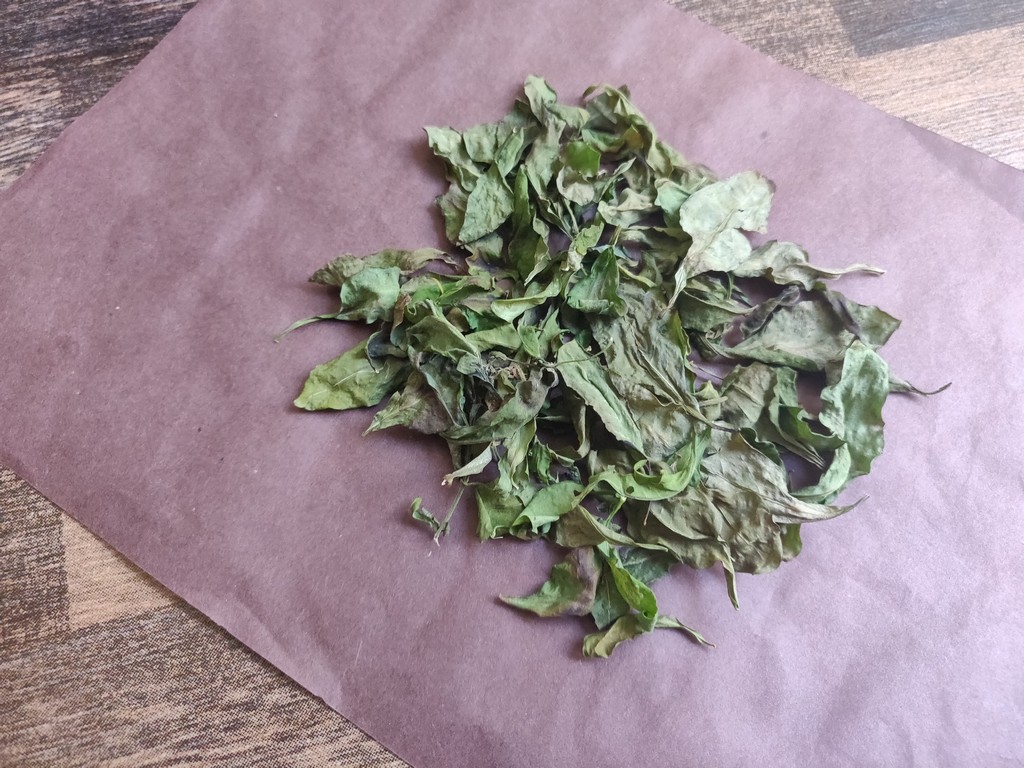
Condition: Dried
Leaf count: multiple
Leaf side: unknown